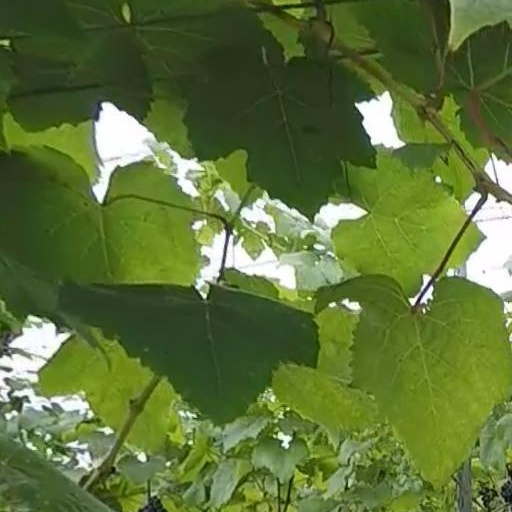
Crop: grape